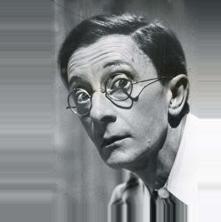
Age: 45